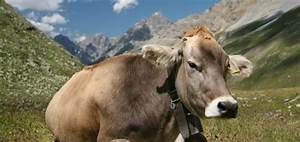
Label: cow